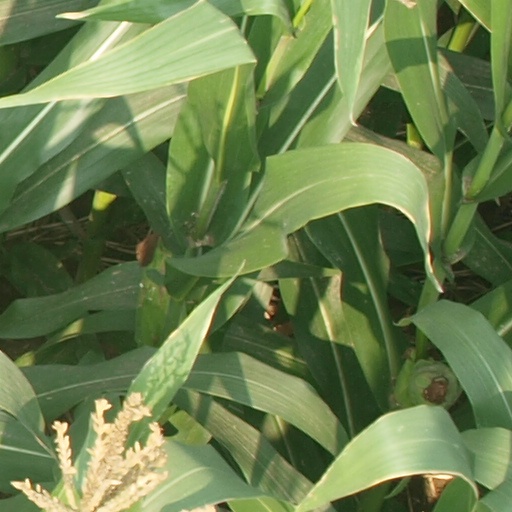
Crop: maize; corn